2022 WTA Finals

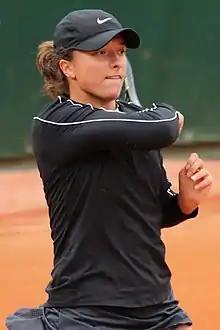
Iga Świątek obtained the world No. 1 ranking, and won eight titles throughout the year, including two Grand Slam titles.

Iga Świątek and Ons Jabeur were announced as the first qualifiers on 12 September.